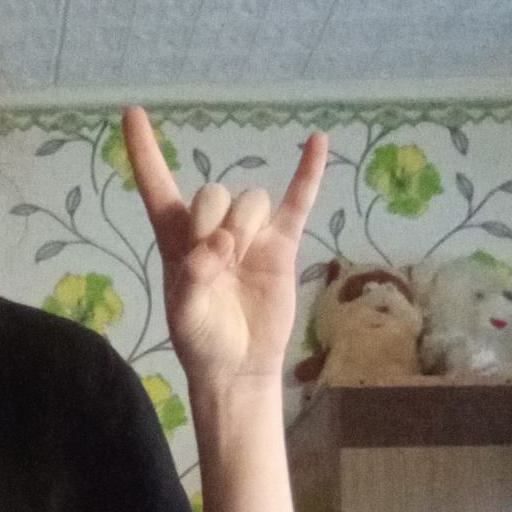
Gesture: rock